Sir Roger Townshend, 1st Baronet

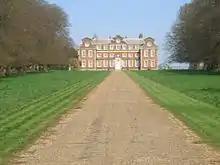
Raynham Hall

Townshend was the son of Sir John Townshend (died 1603) of Raynham, Norfolk and his wife Anne Bacon (1573–1622), eldest of the three daughters of Sir Nathaniel Bacon (c.1546–1622) by his first wife, Anne Gresham (d.1594), the illegitimate daughter of Sir Thomas Gresham.